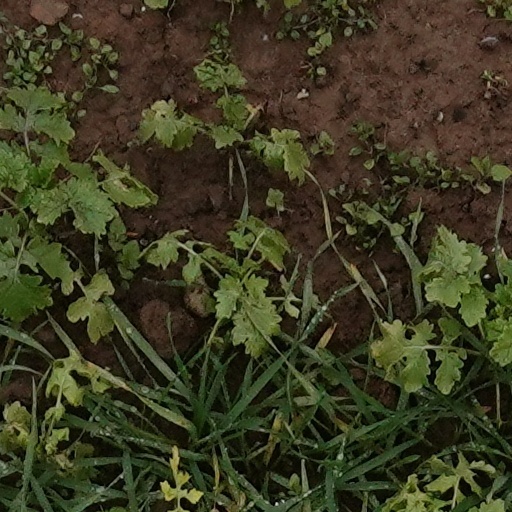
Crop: wheat